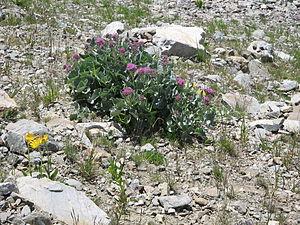
Adénostyle à feuilles blanches